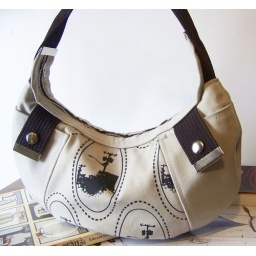
telephone pole little tote in stone